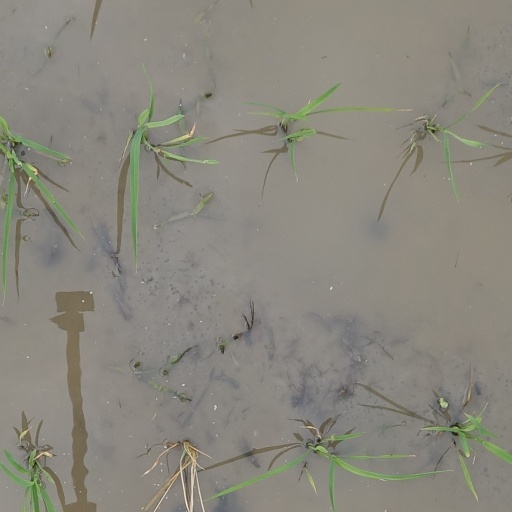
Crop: rice